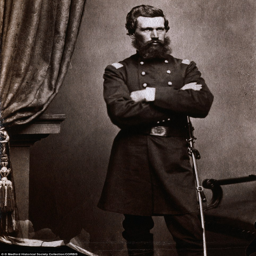
heroic : studio portrait of military commander , a federal officer who won award category for his bravery during military conflict